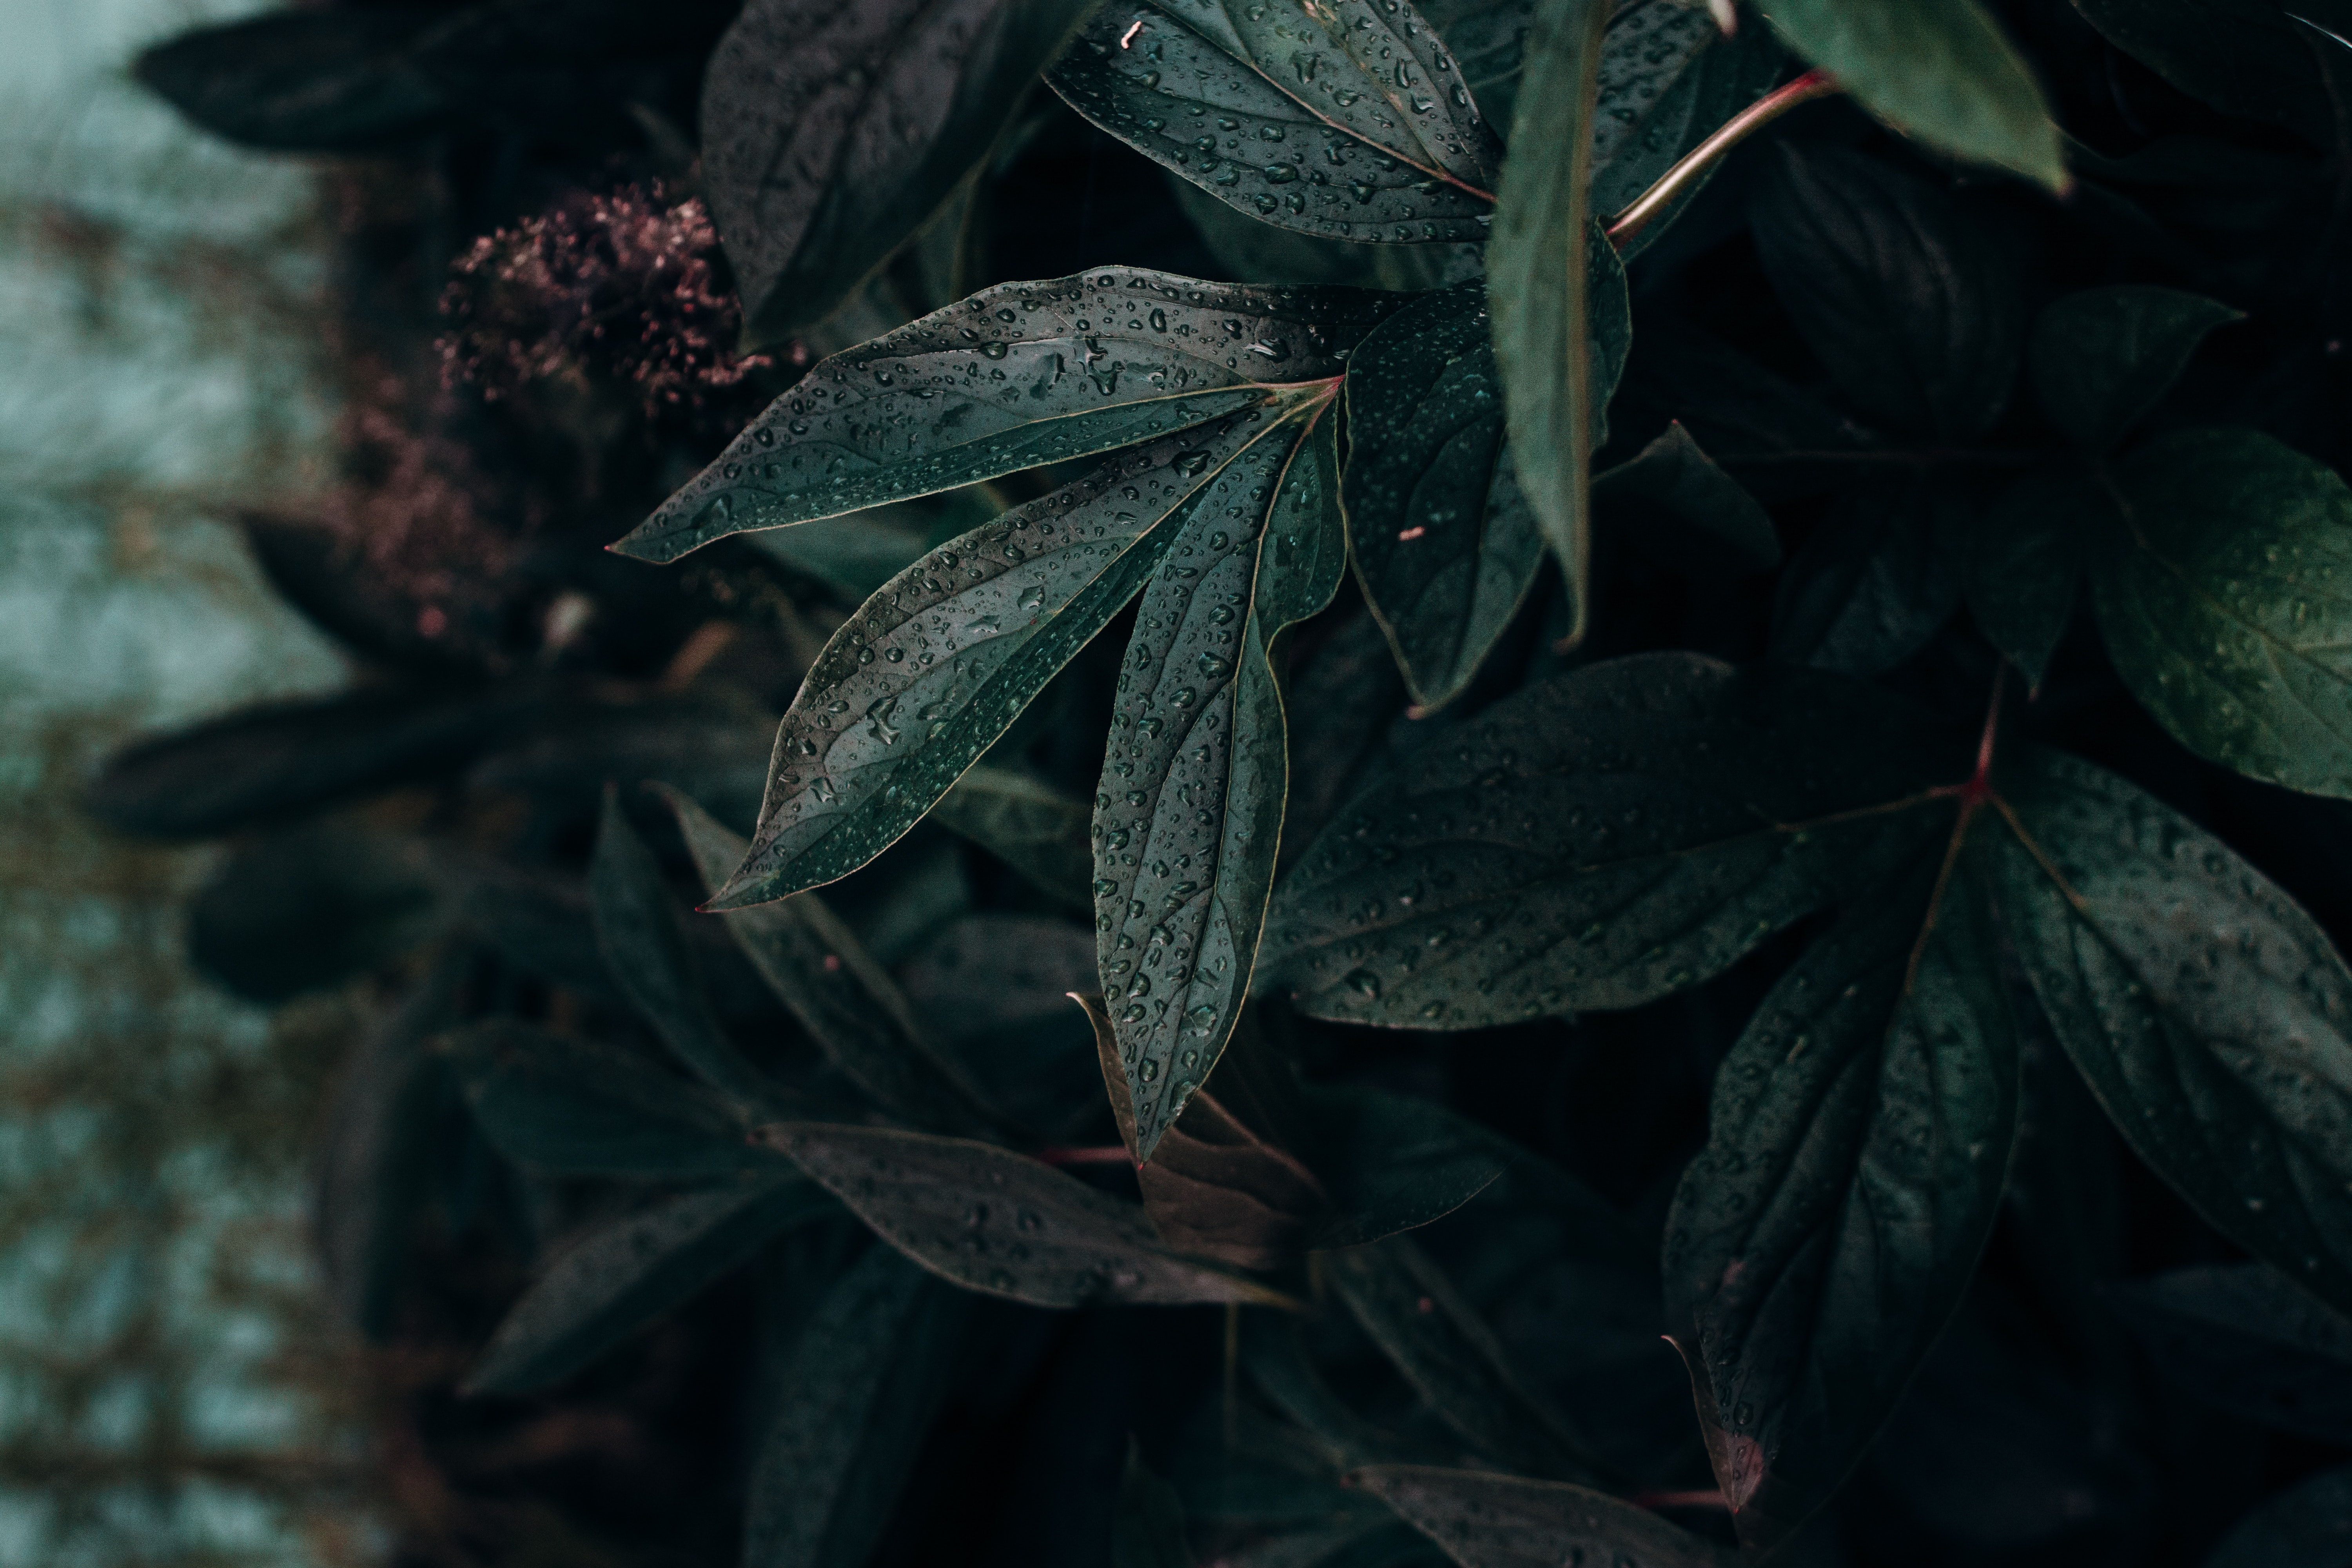
leaf, green, plant, flower, botany, tree, terrestrial plant, flowering plant